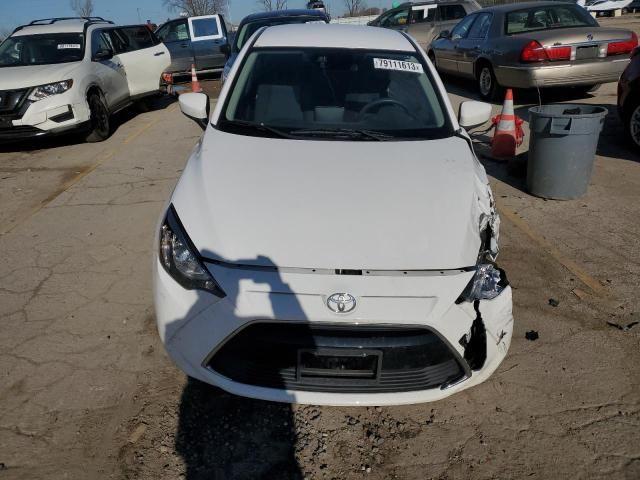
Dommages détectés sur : plaque d'immatriculation avant, feu avant droit, capot, aile avant droite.
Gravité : majeur